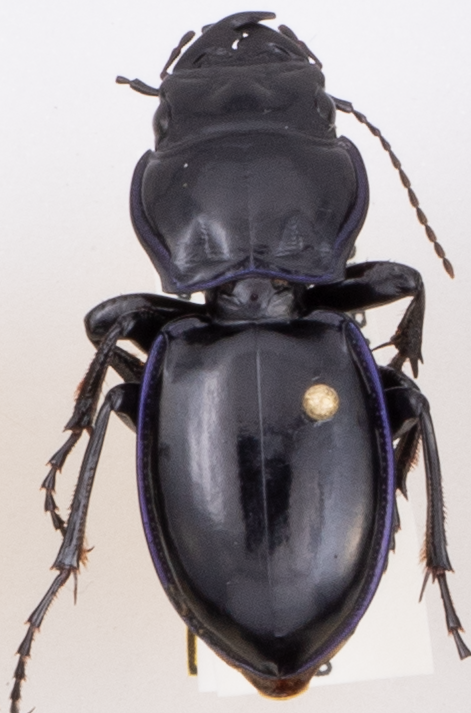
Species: Pasimachus elongatus
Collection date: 2020-07-22
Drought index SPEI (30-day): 0.058
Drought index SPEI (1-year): -0.728
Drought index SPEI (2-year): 0.198